Anne Brochet

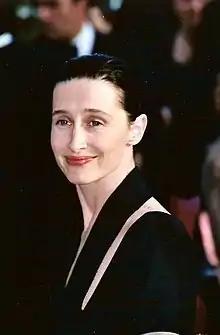
Brochet in 2001

Brochet has appeared in films such as "Cyrano de Bergerac", "Le temps des porte-plumes", "30 ans", "Une journée de merde!" and "Tous les matins du monde". She has also appeared in several episodes of the television show "Voici venir l'orage...". Brochet won a César Award in the Best Supporting Actress category for her work in "Tous les matins du monde".